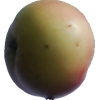
Label: Apple 11